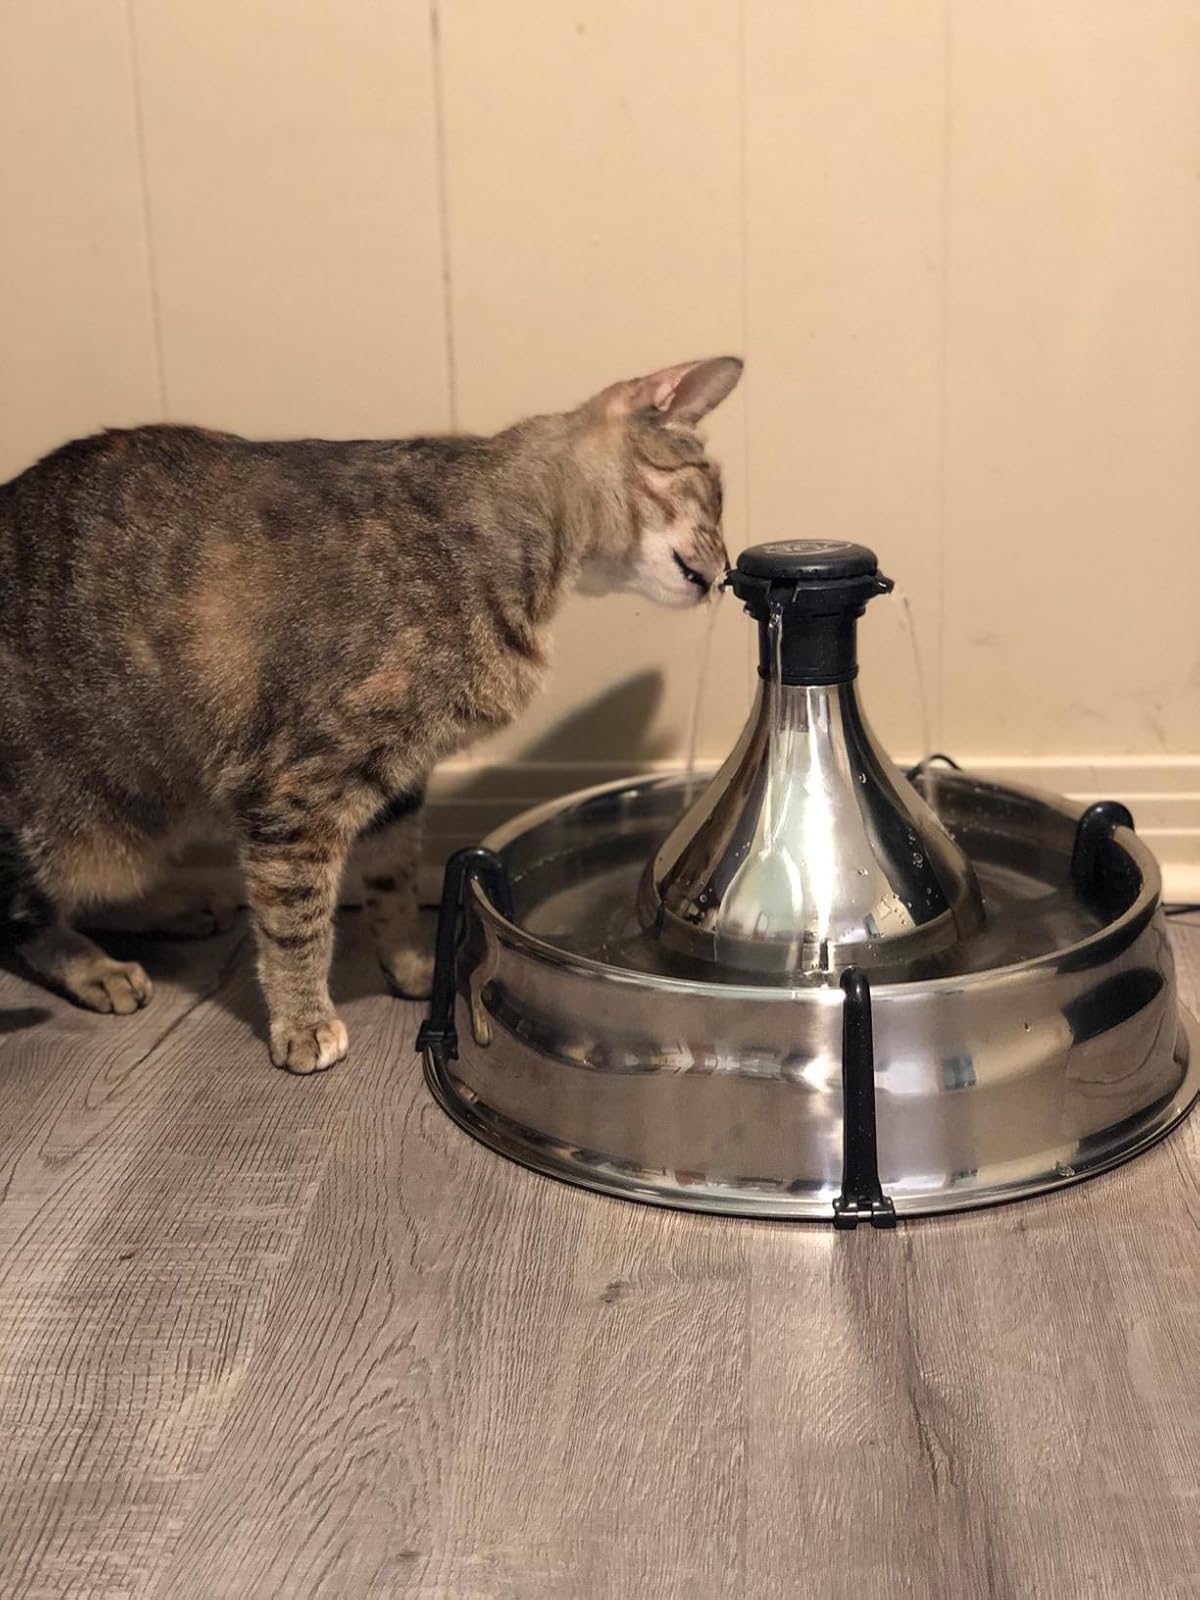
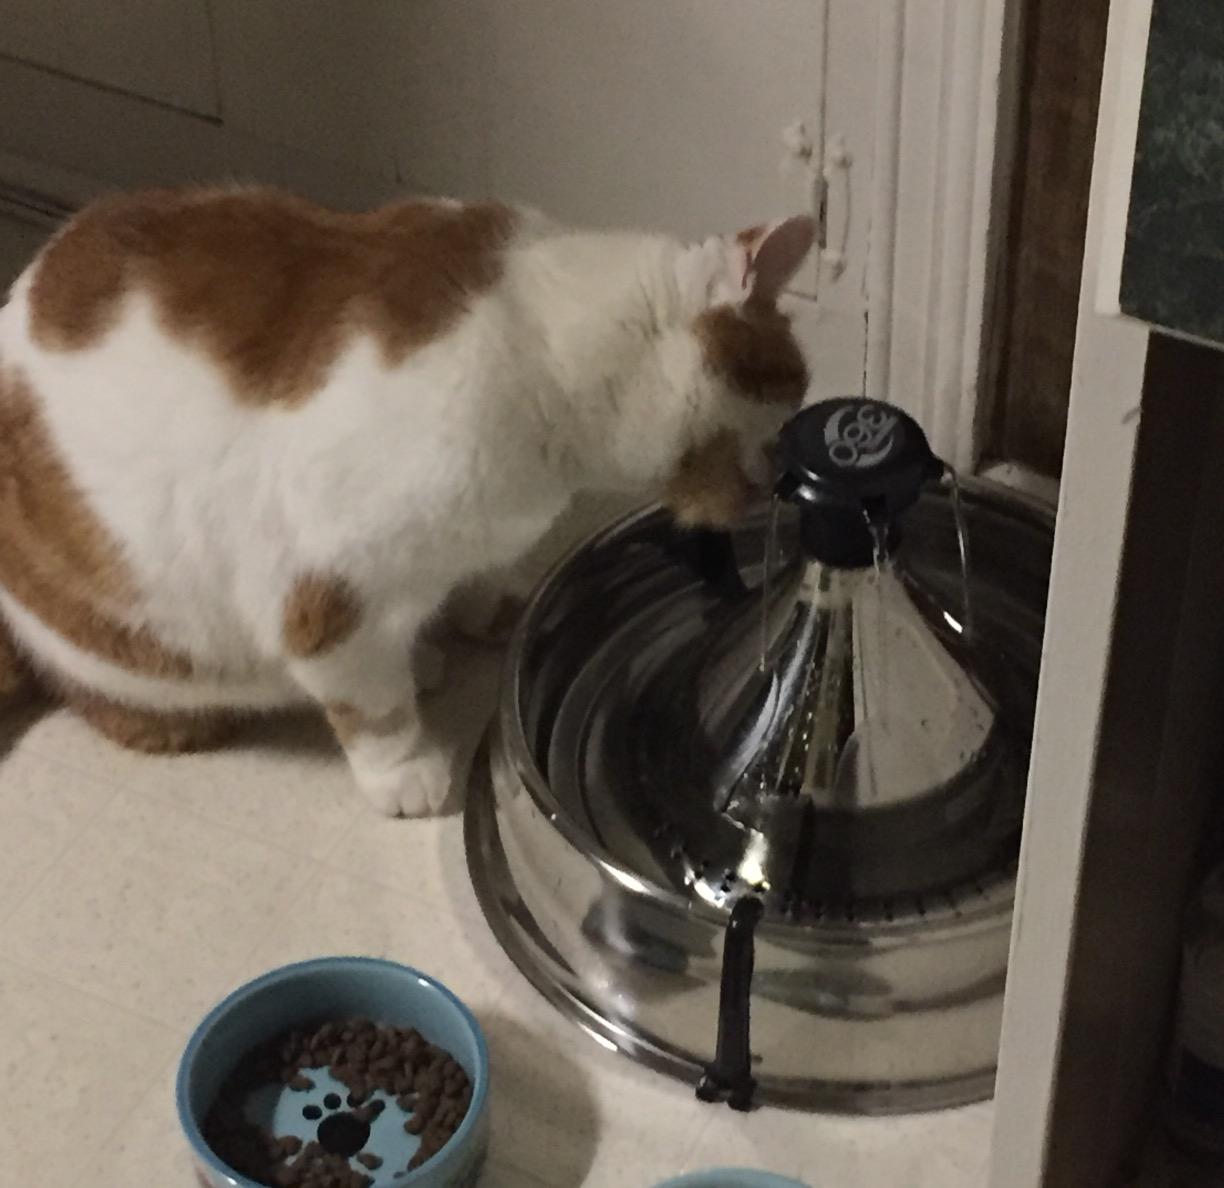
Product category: items_bowl
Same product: yes